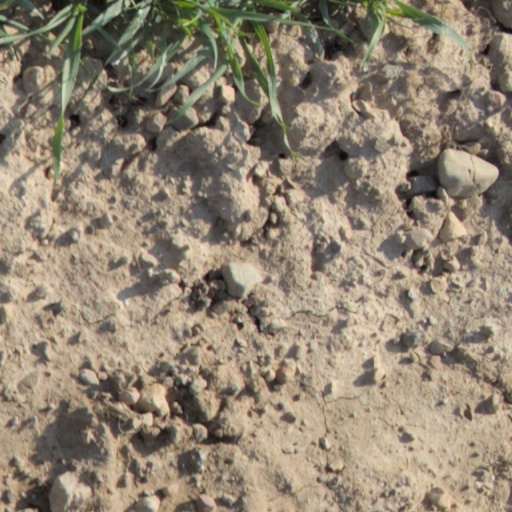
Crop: wheat